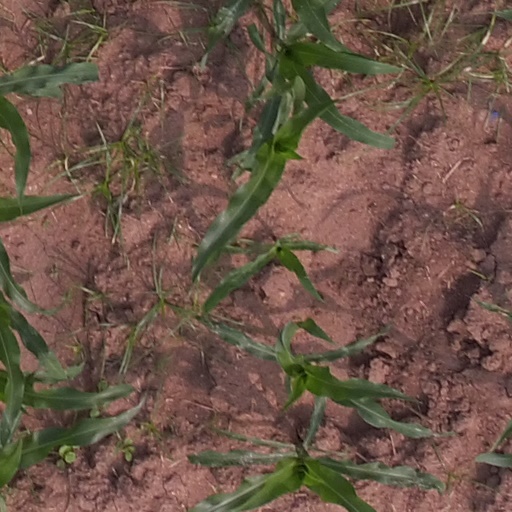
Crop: maize; corn